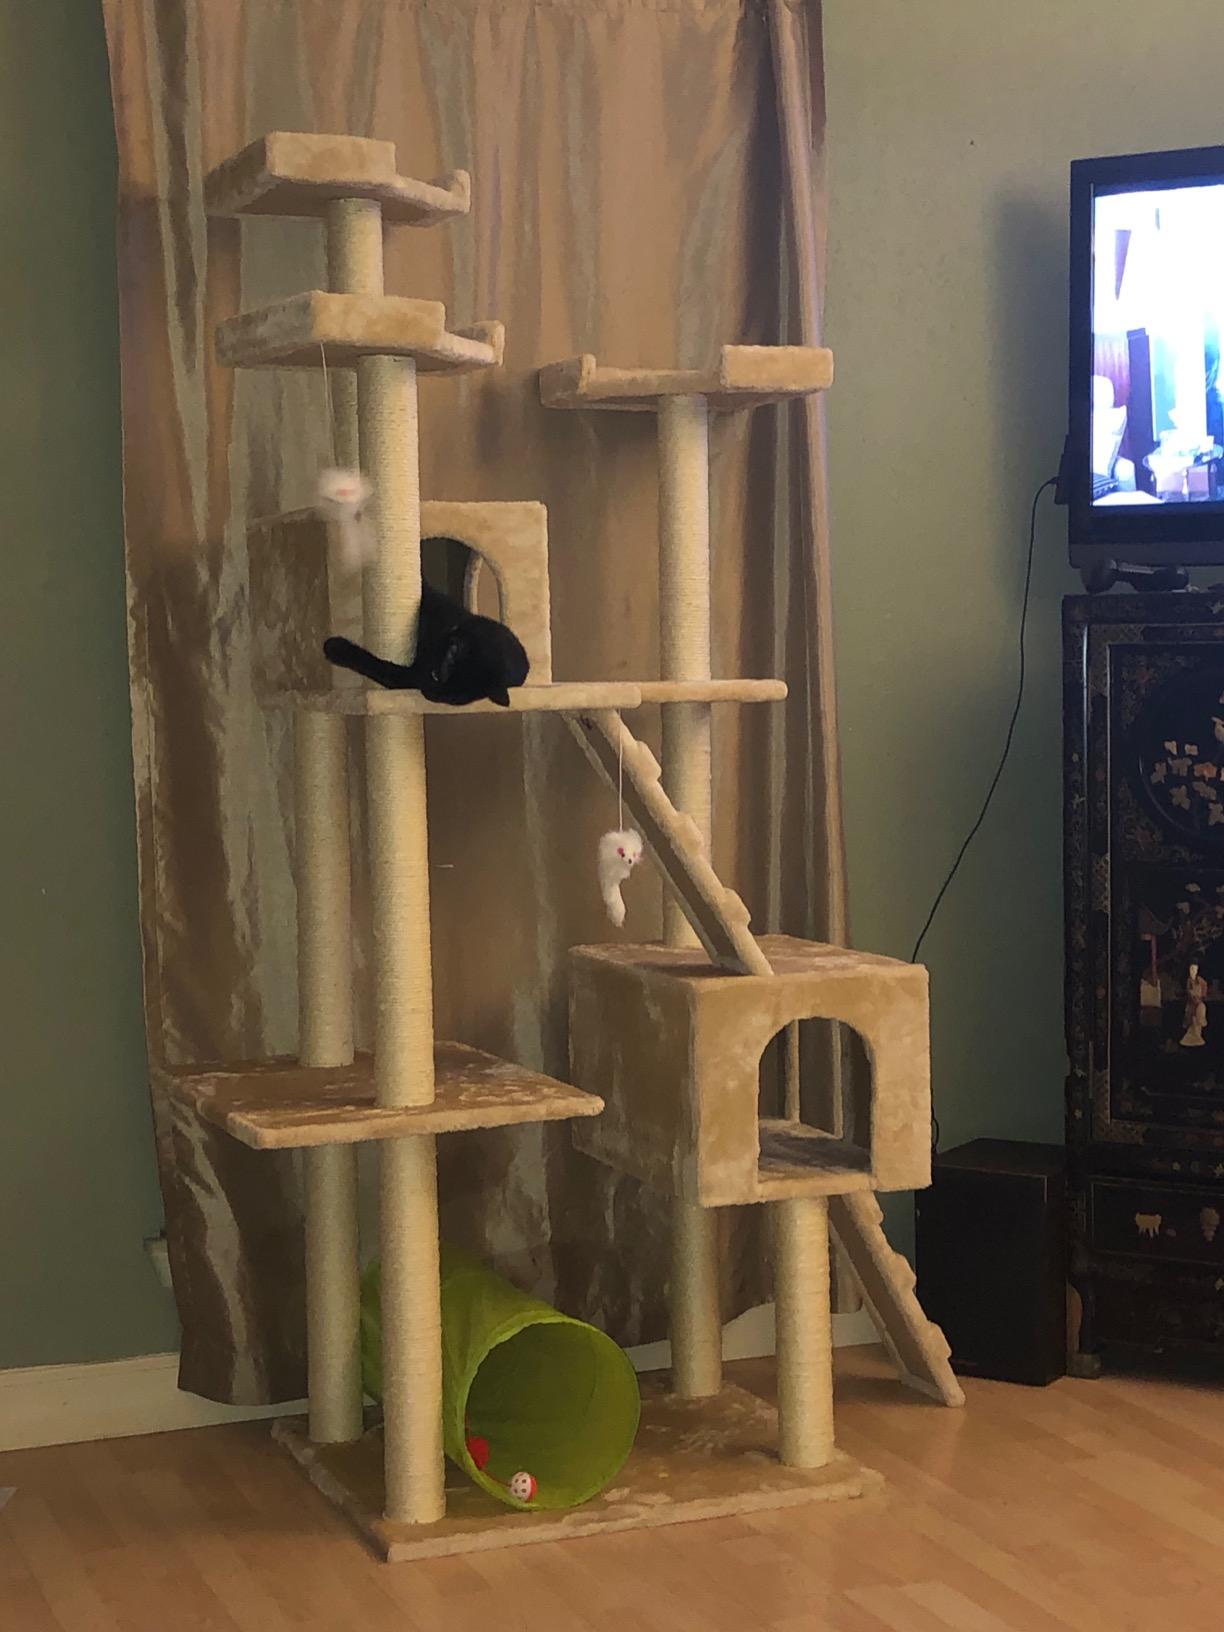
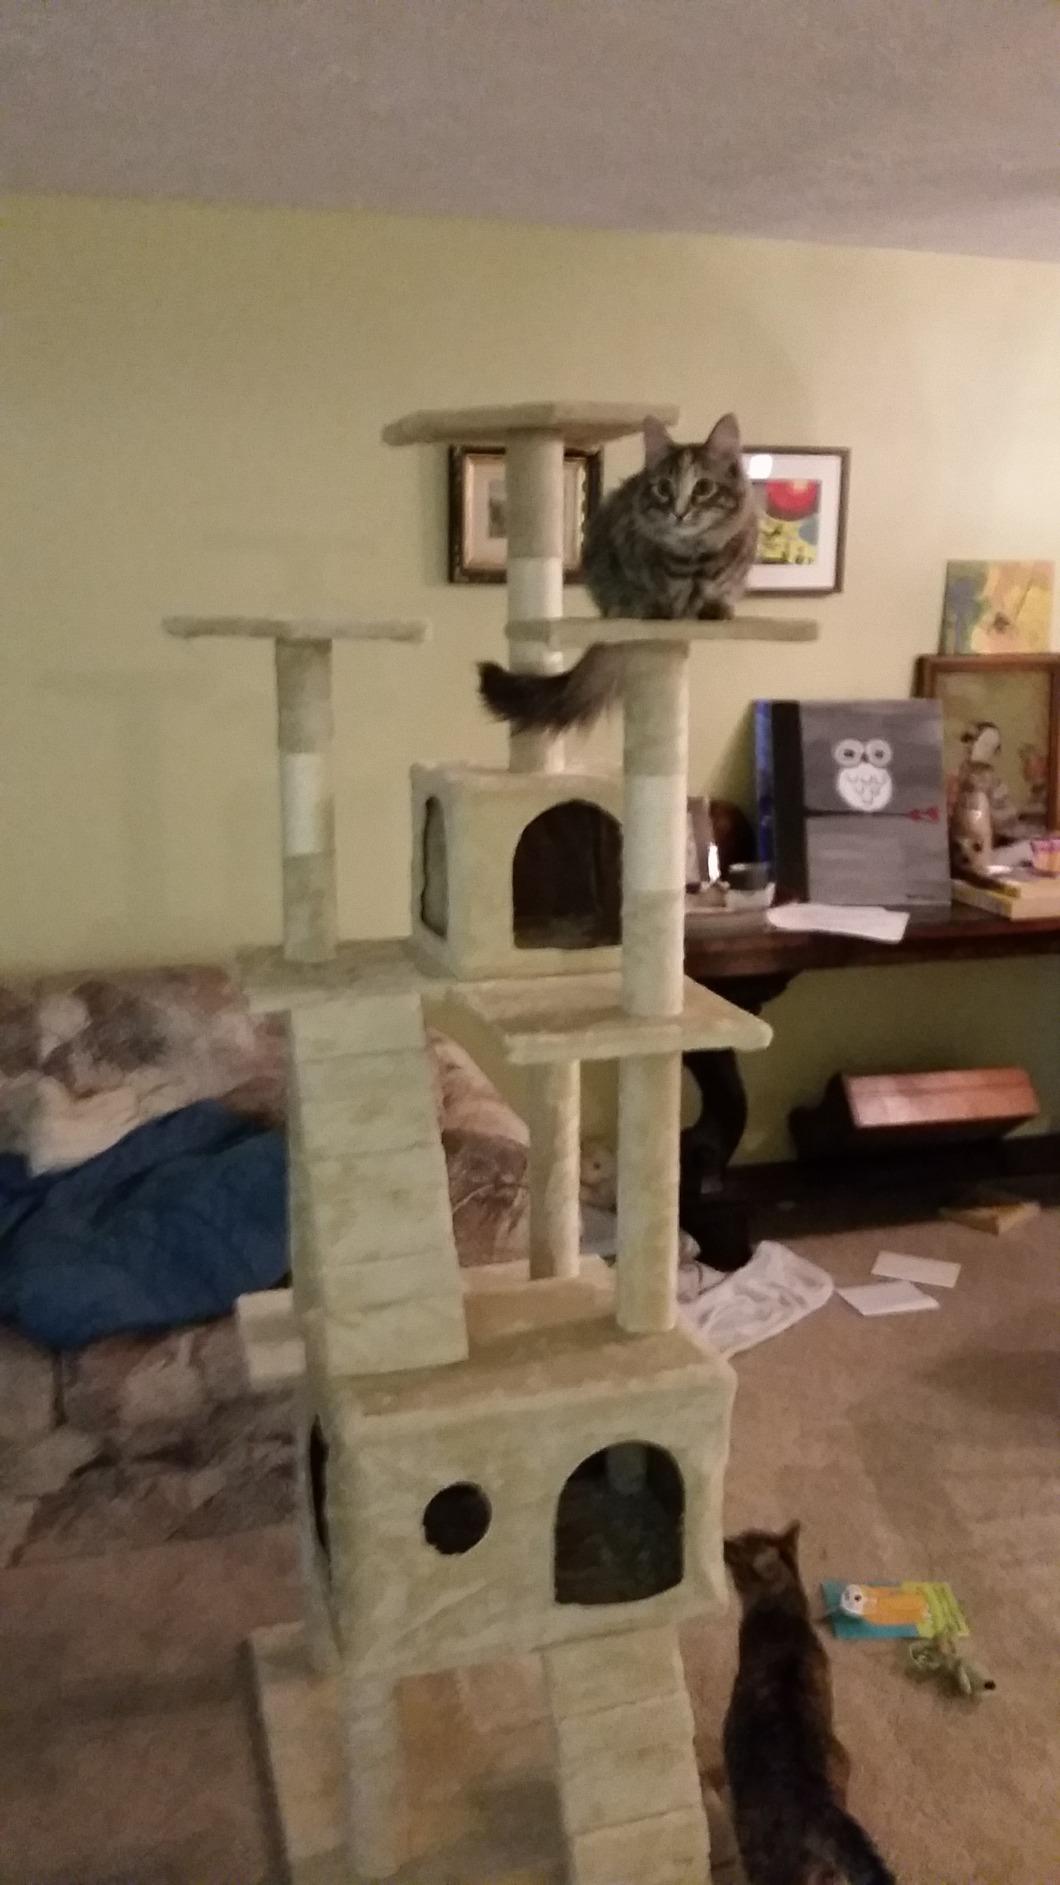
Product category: items_cat tree
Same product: yes